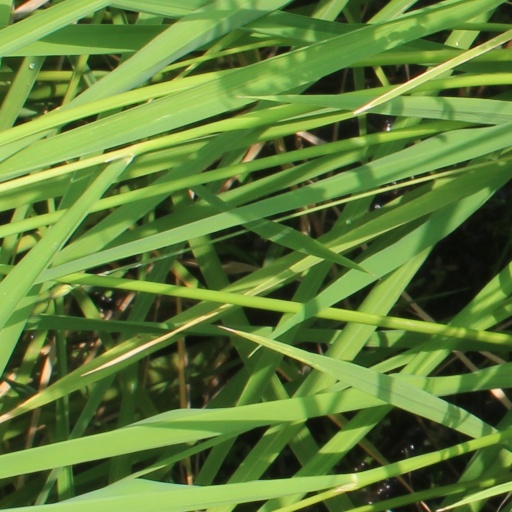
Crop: rice